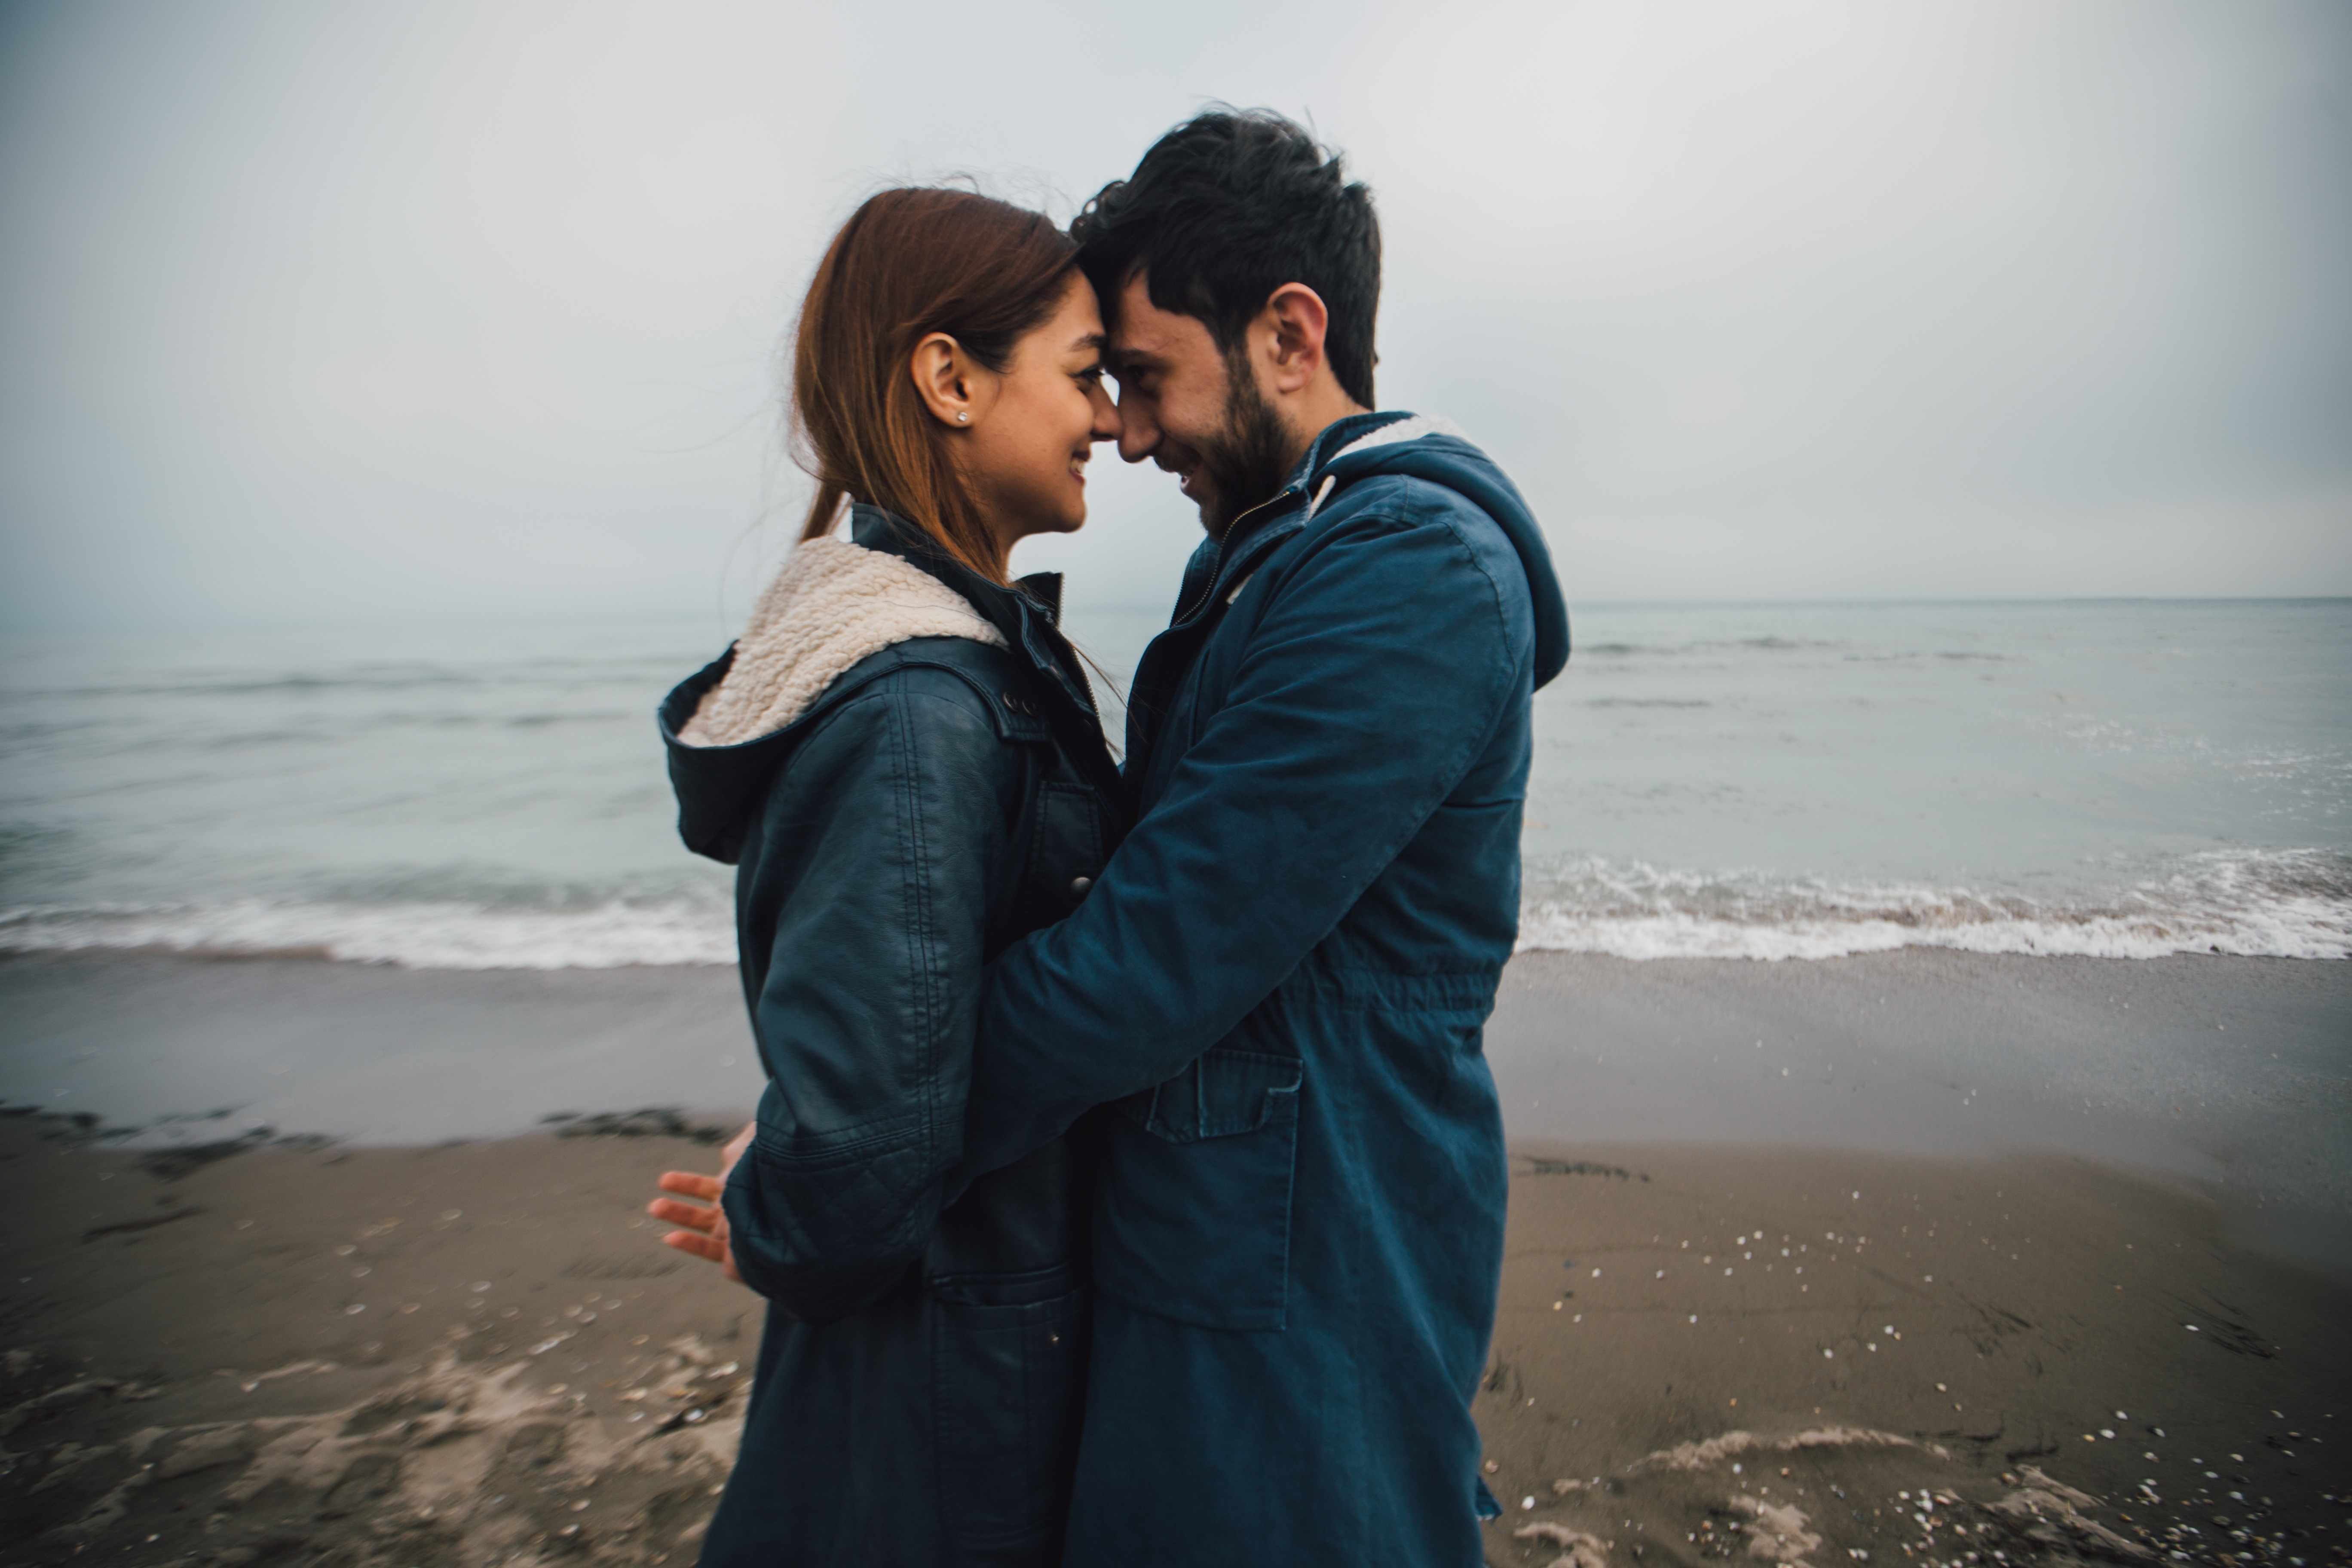
photography, love, romance, blue, ceremony, photograph, image, emotion, interaction, photo shoot